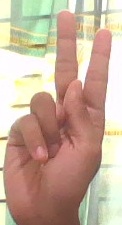
ASL sign: K